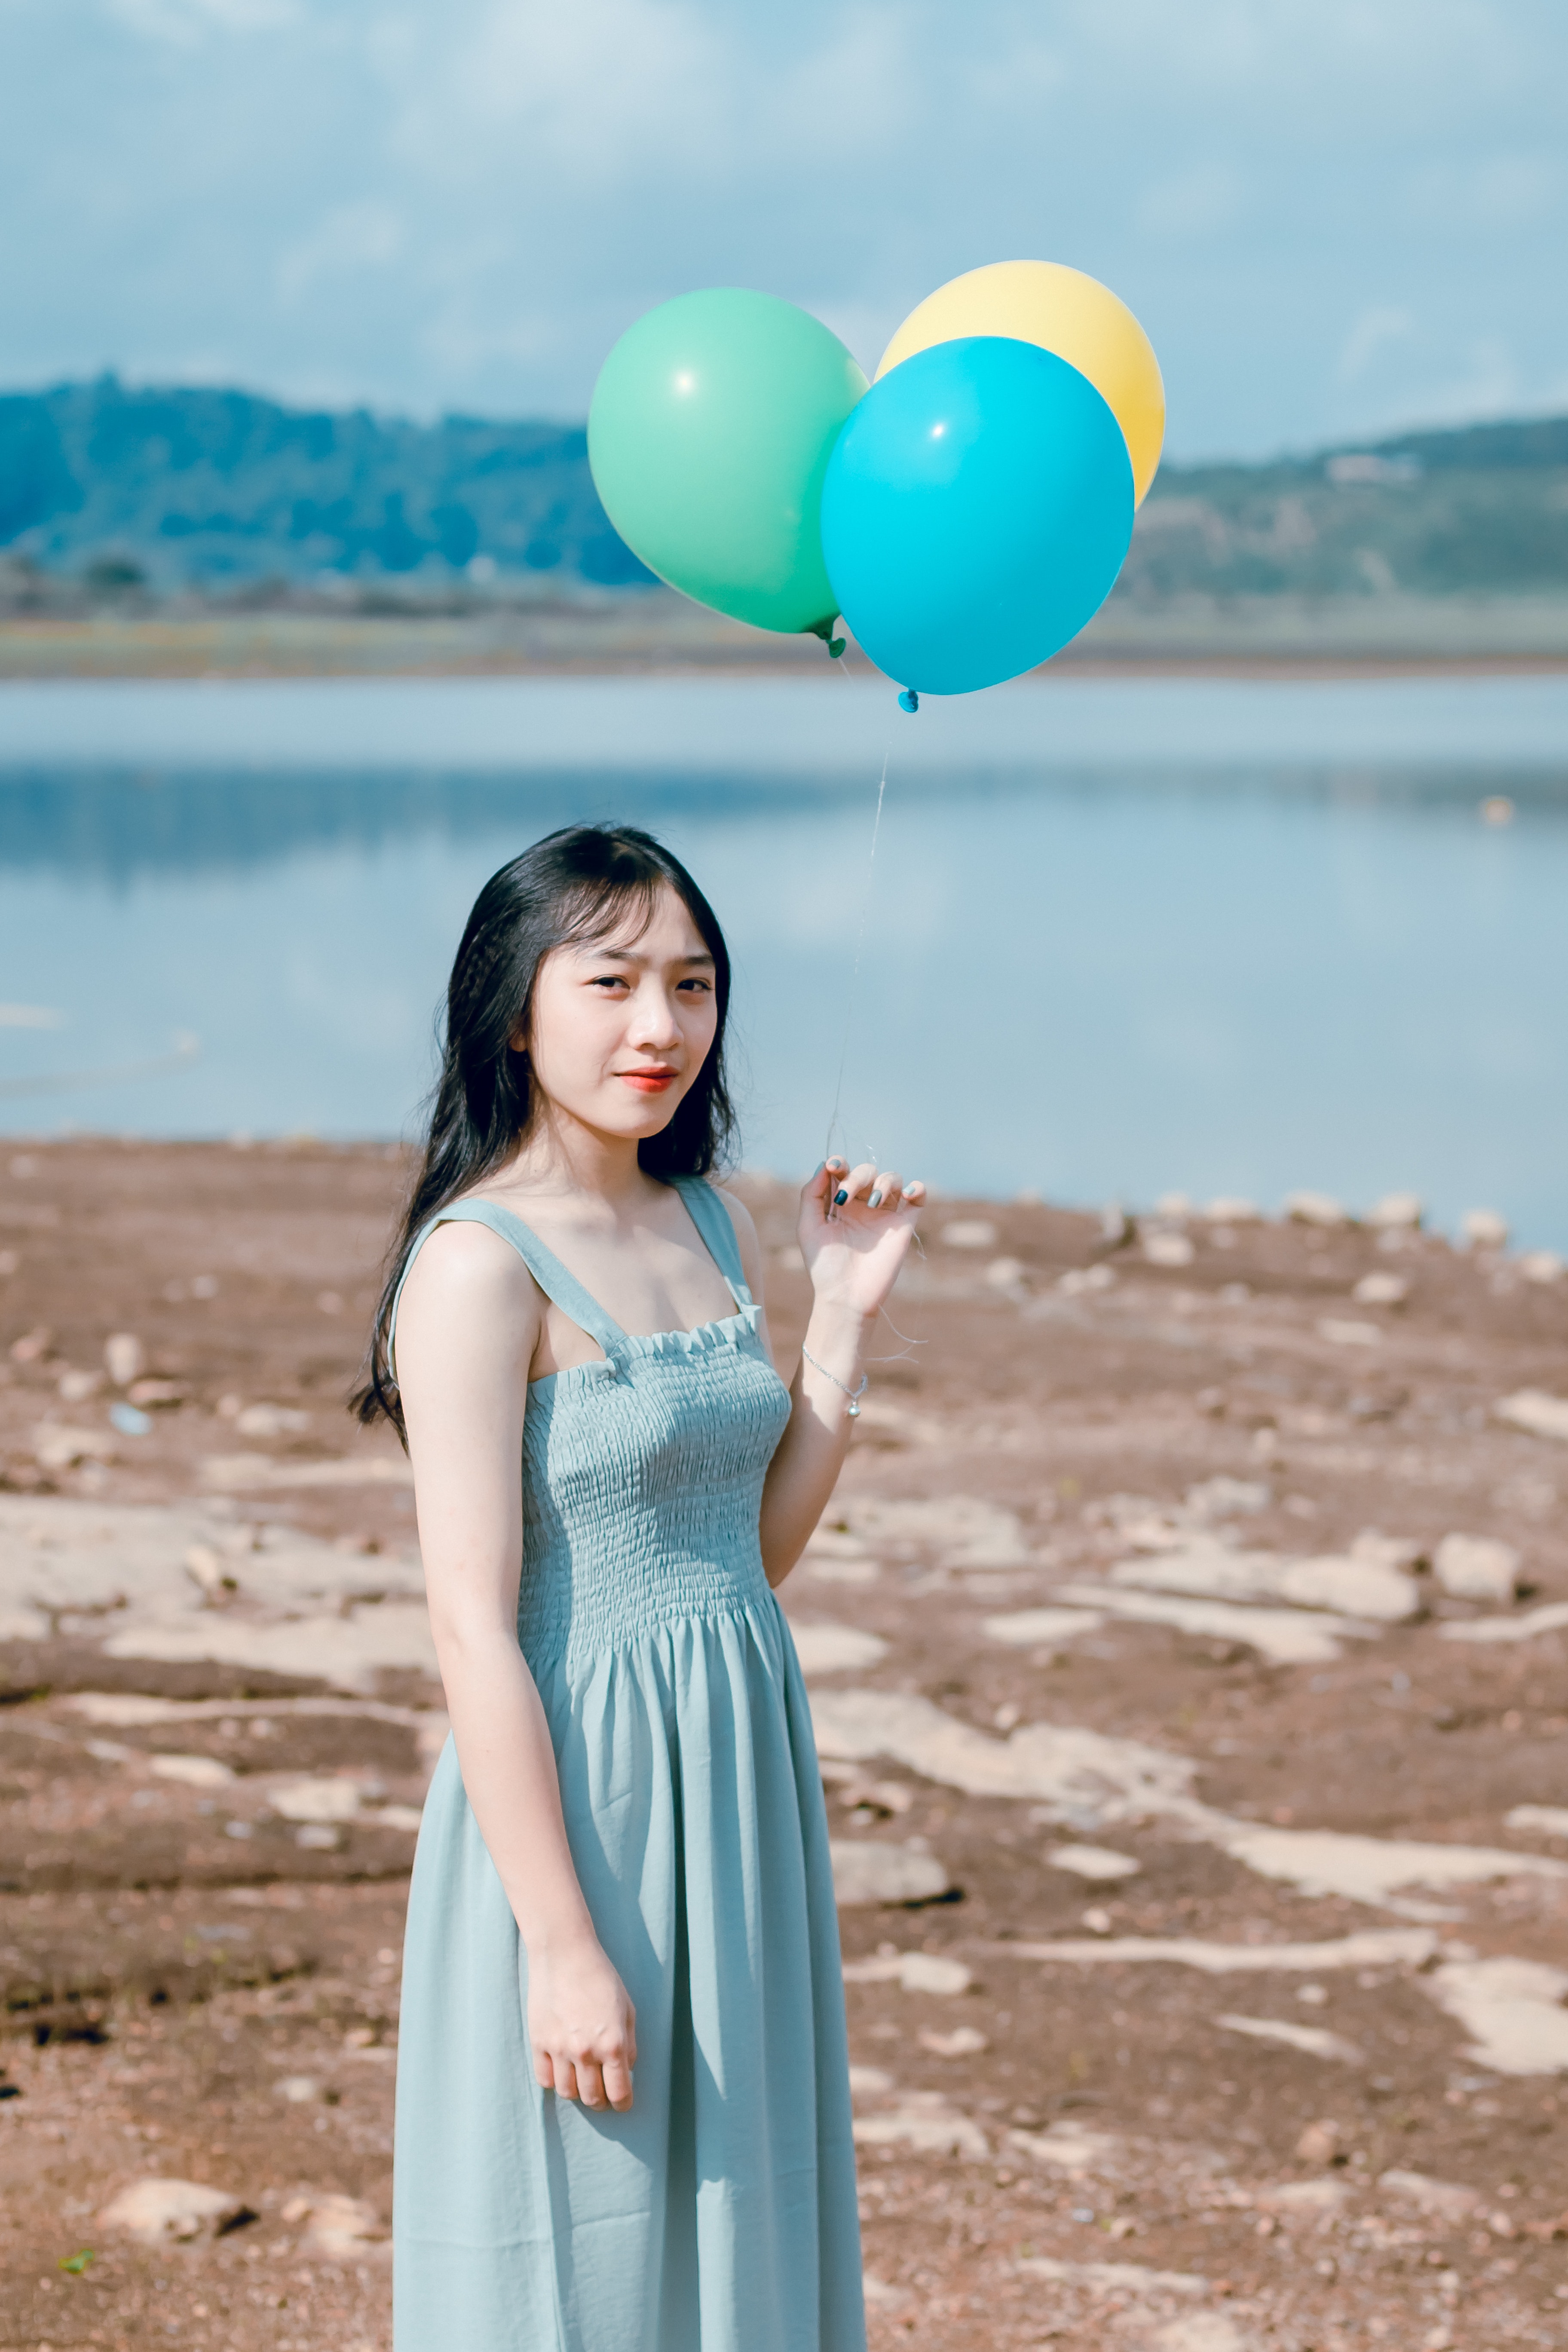
balloon, aqua, photograph, blue, turquoise, dress, party supply, yellow, sky, teal, azure, summer, photography, happy, smile, photo shoot, vacation, formal wear